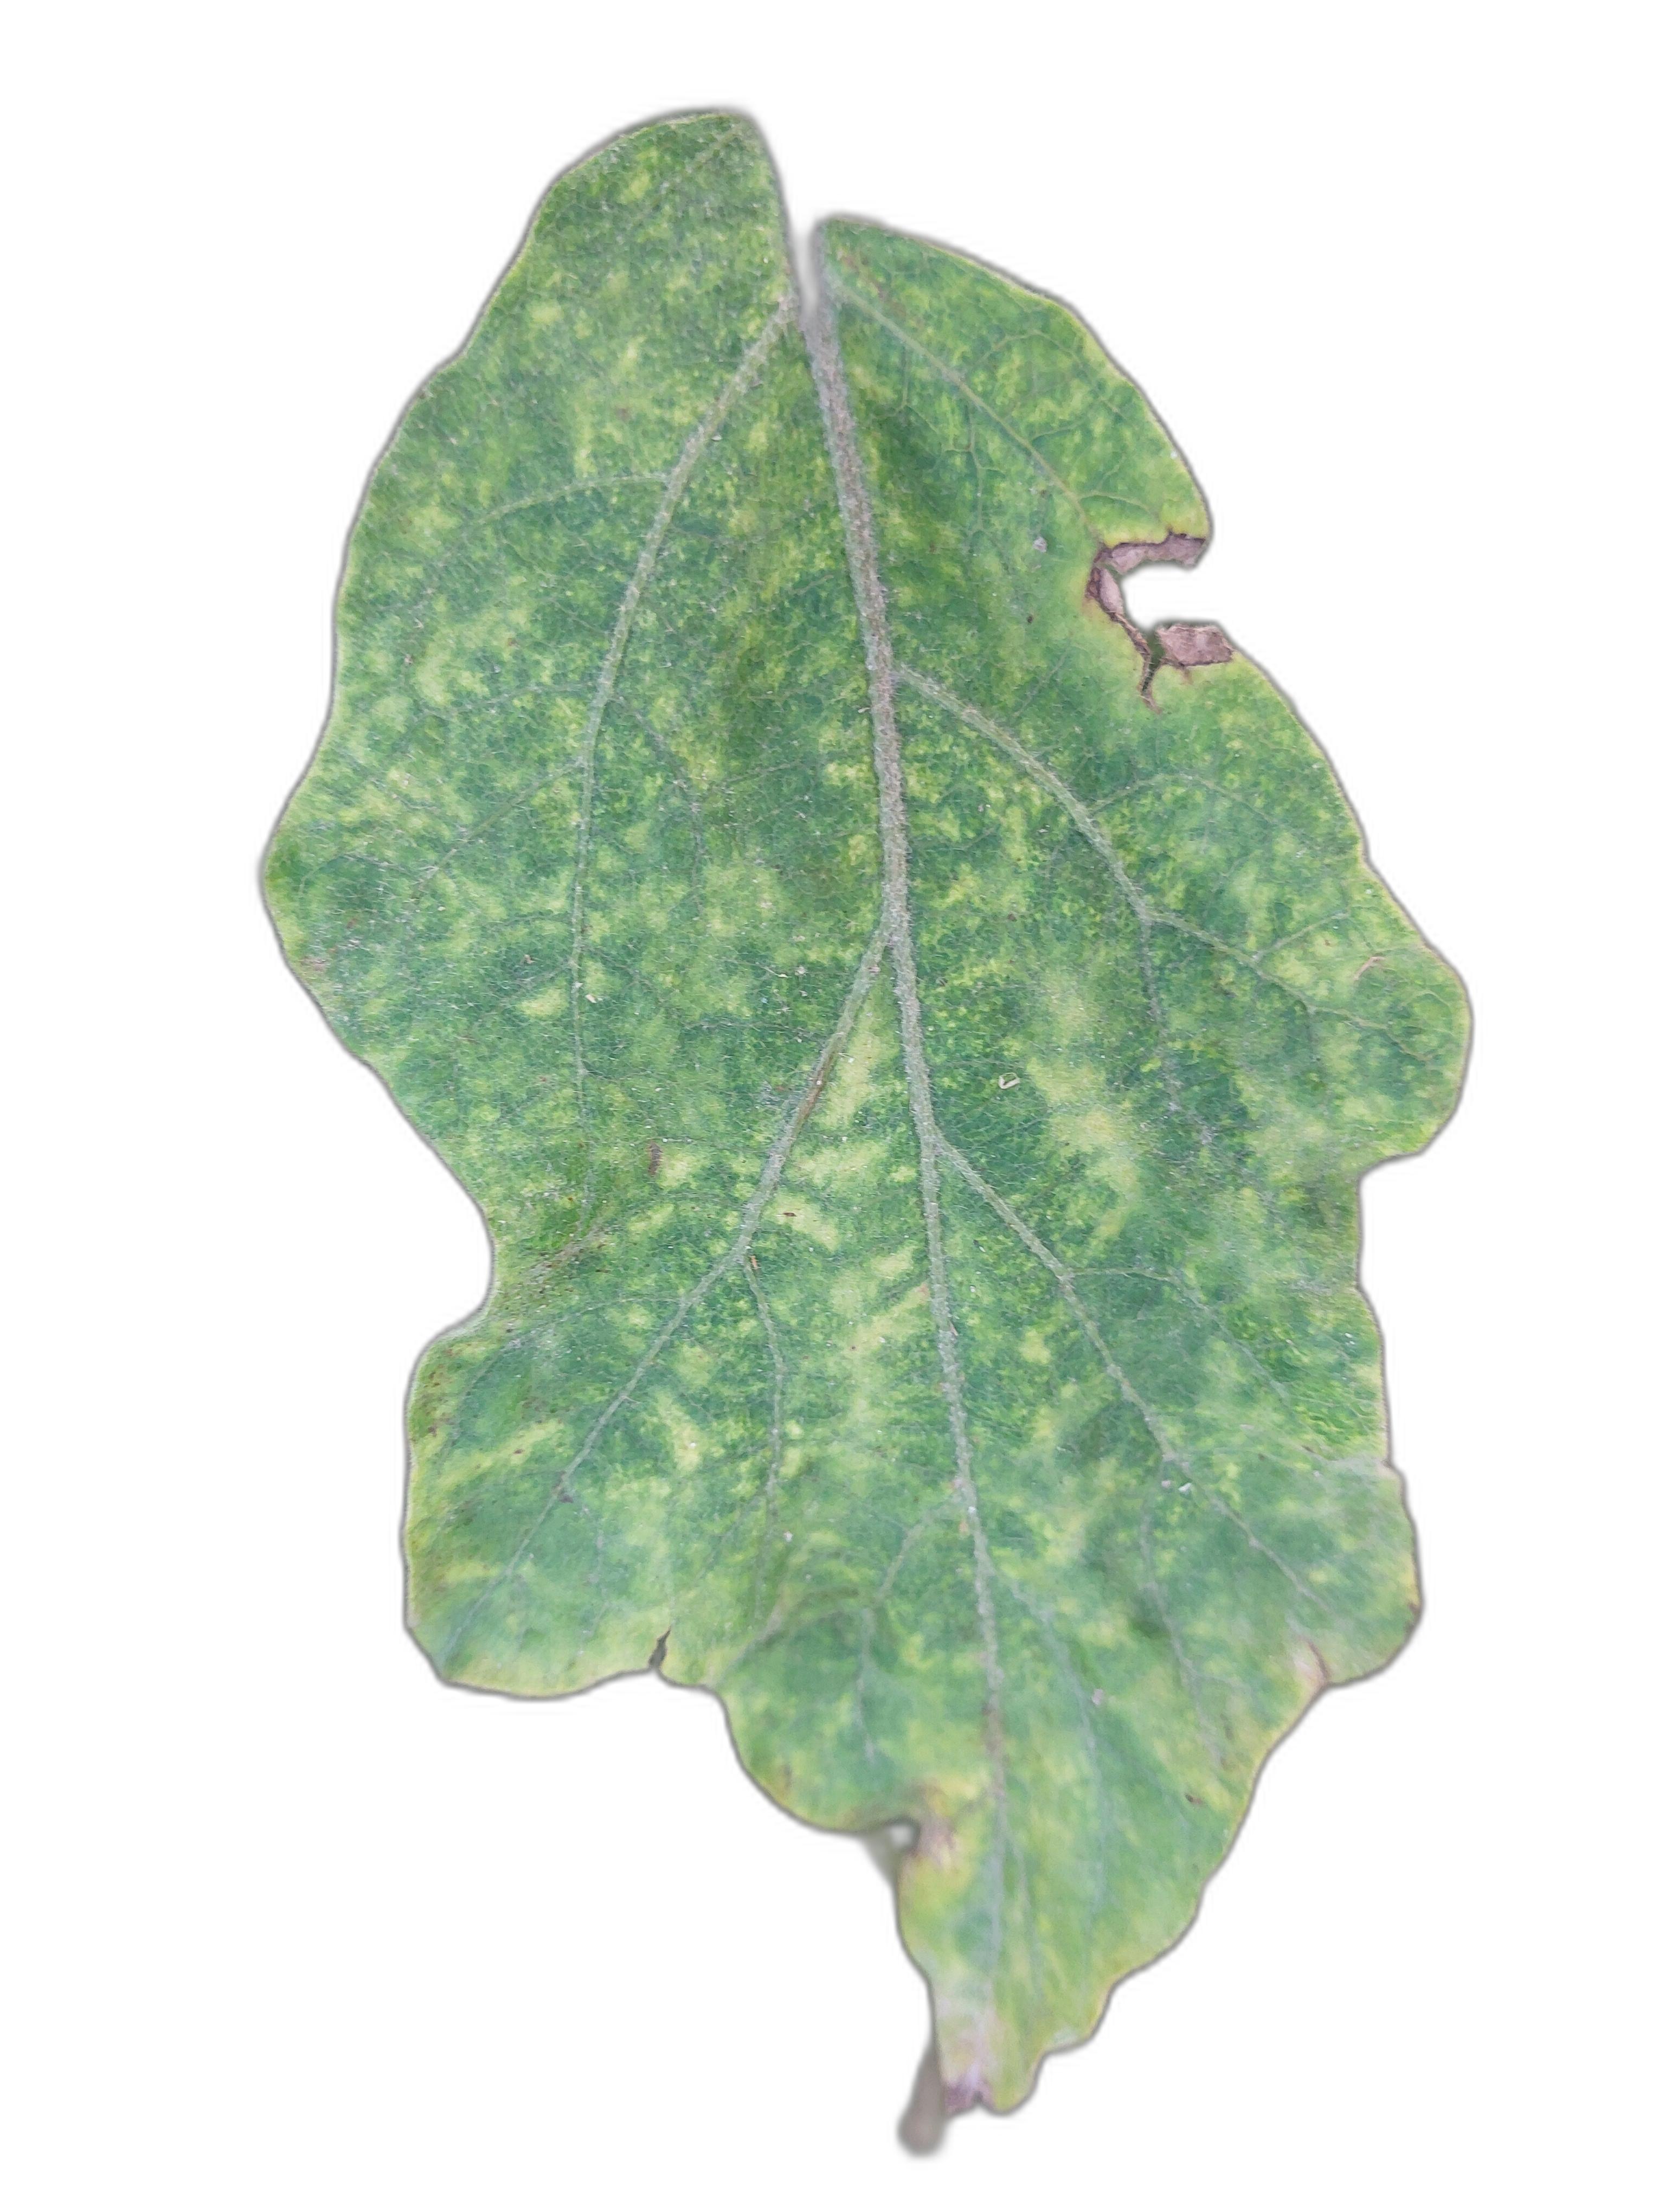
Label: Leaf Spot Disease